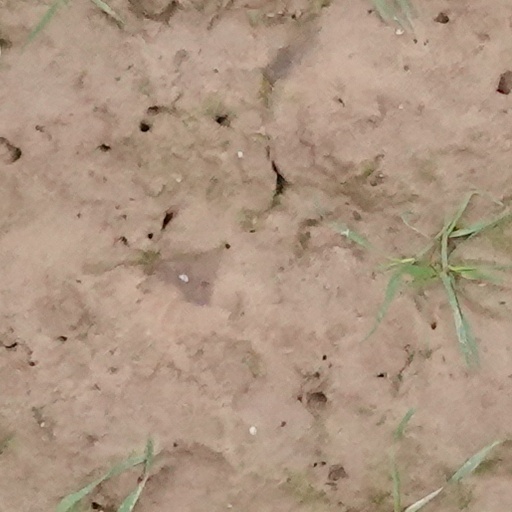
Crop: wheat